Oriole Park (V)

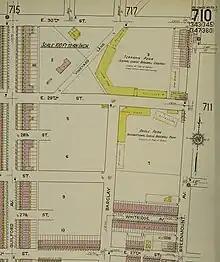
The two ballparks in 1915 on Sanborn insurance map

After the Federal League experiment had ended, Dunn created a new Baltimore Orioles club for the International League. Their previous ballpark had been demolished in favor of a Billy Sunday tabernacle. The Orioles arranged to take over the now-vacant property, Terrapin Park, and quickly renamed it the traditional name, Oriole Park (later retroactively labeled Oriole Park V).